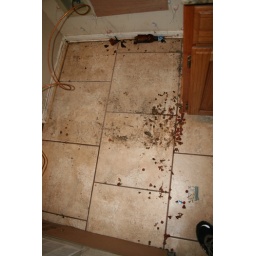
Behind the refrigerator was dog food, scum, broken beer bottle and excessive lint/dust left by Tenant